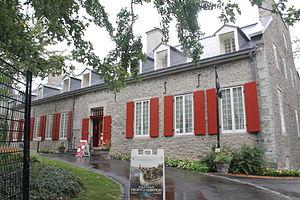
Cet article recense les lieux patrimoniaux de Montréal inscrit au répertoire des lieux patrimoniaux du Canada, qu'ils soient de niveau provincial, fédéral ou municipal.
Voici la liste des lieux historiques nationaux du Canada situé dans l'agglomération de Montréal. En mars 2011, on compte 57 lieux historiques nationaux à Montréal, dont cinq sont administrés par Parcs Canada.